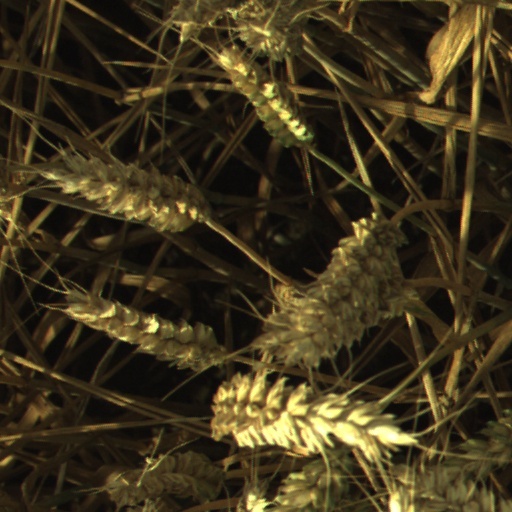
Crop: wheat